Centre Harbor Village Historic District

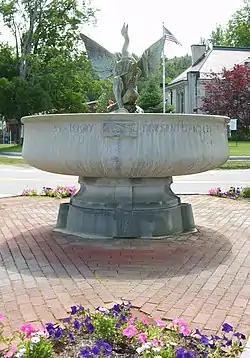
Kona Fountain

The Centre Harbor Village Historic District encompasses the historic village of Center Harbor, New Hampshire. It consists of a small cluster of properties located north of Plymouth Street and Main Street, as well as the Nichols Memorial Library (located just south of the junction of the two streets with Old Meredith Road), and the Kona Fountain, which is located in the center of that intersection. It was added to the National Register of Historic Places in 1983.